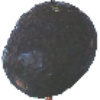
Label: avocado